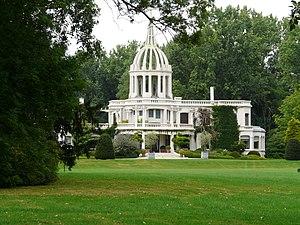
Cette page regroupe l'ensemble des monuments classés de la ville belge d'Ypres.
Le château d’Elzenwalle est un château situé à Voormezele, près d'Ypres, en Flandre-Occidentale.